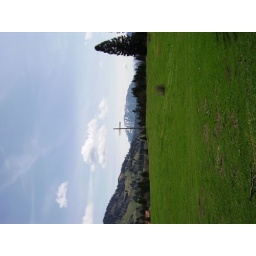
we walked around town a bit, found this hill with a cross